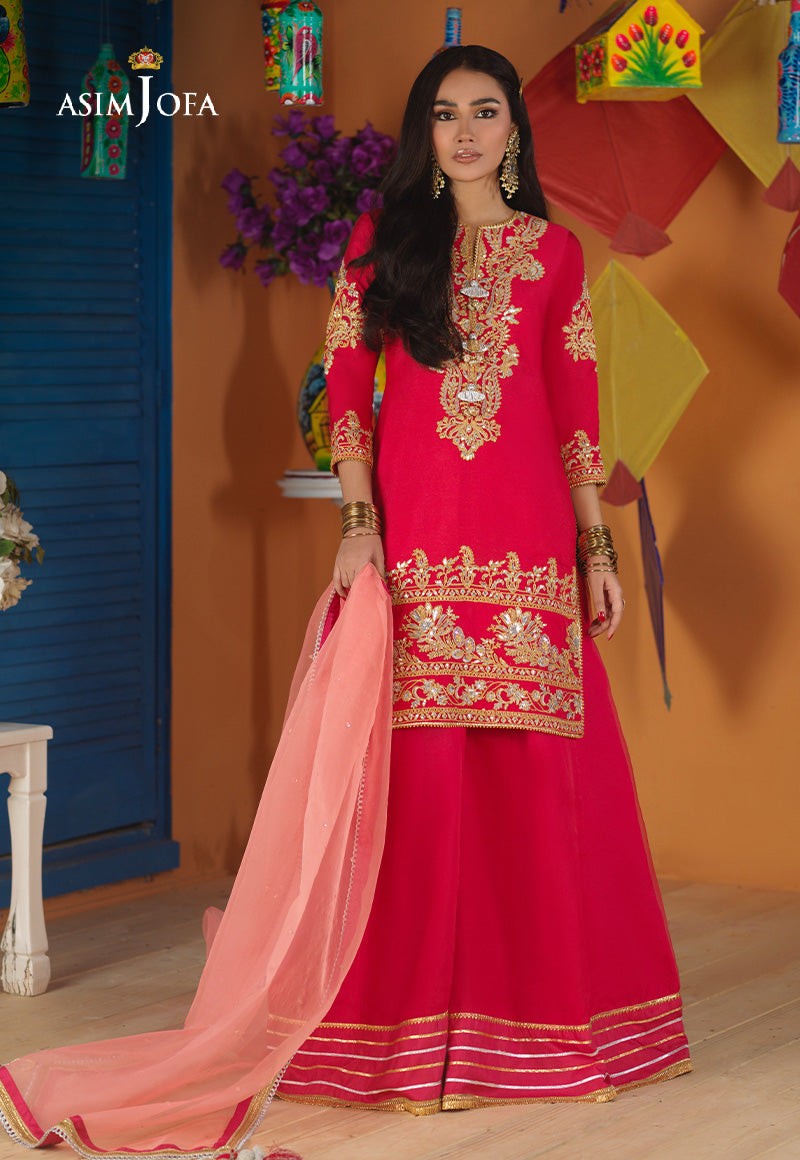
pink embroidered salwar suit